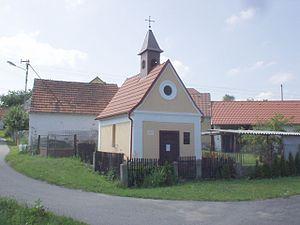
Bratronice est une commune du district de Strakonice, dans la région de Bohême-du-Sud, en République tchèque. Sa population s'élevait à 52 habitants en 2017.